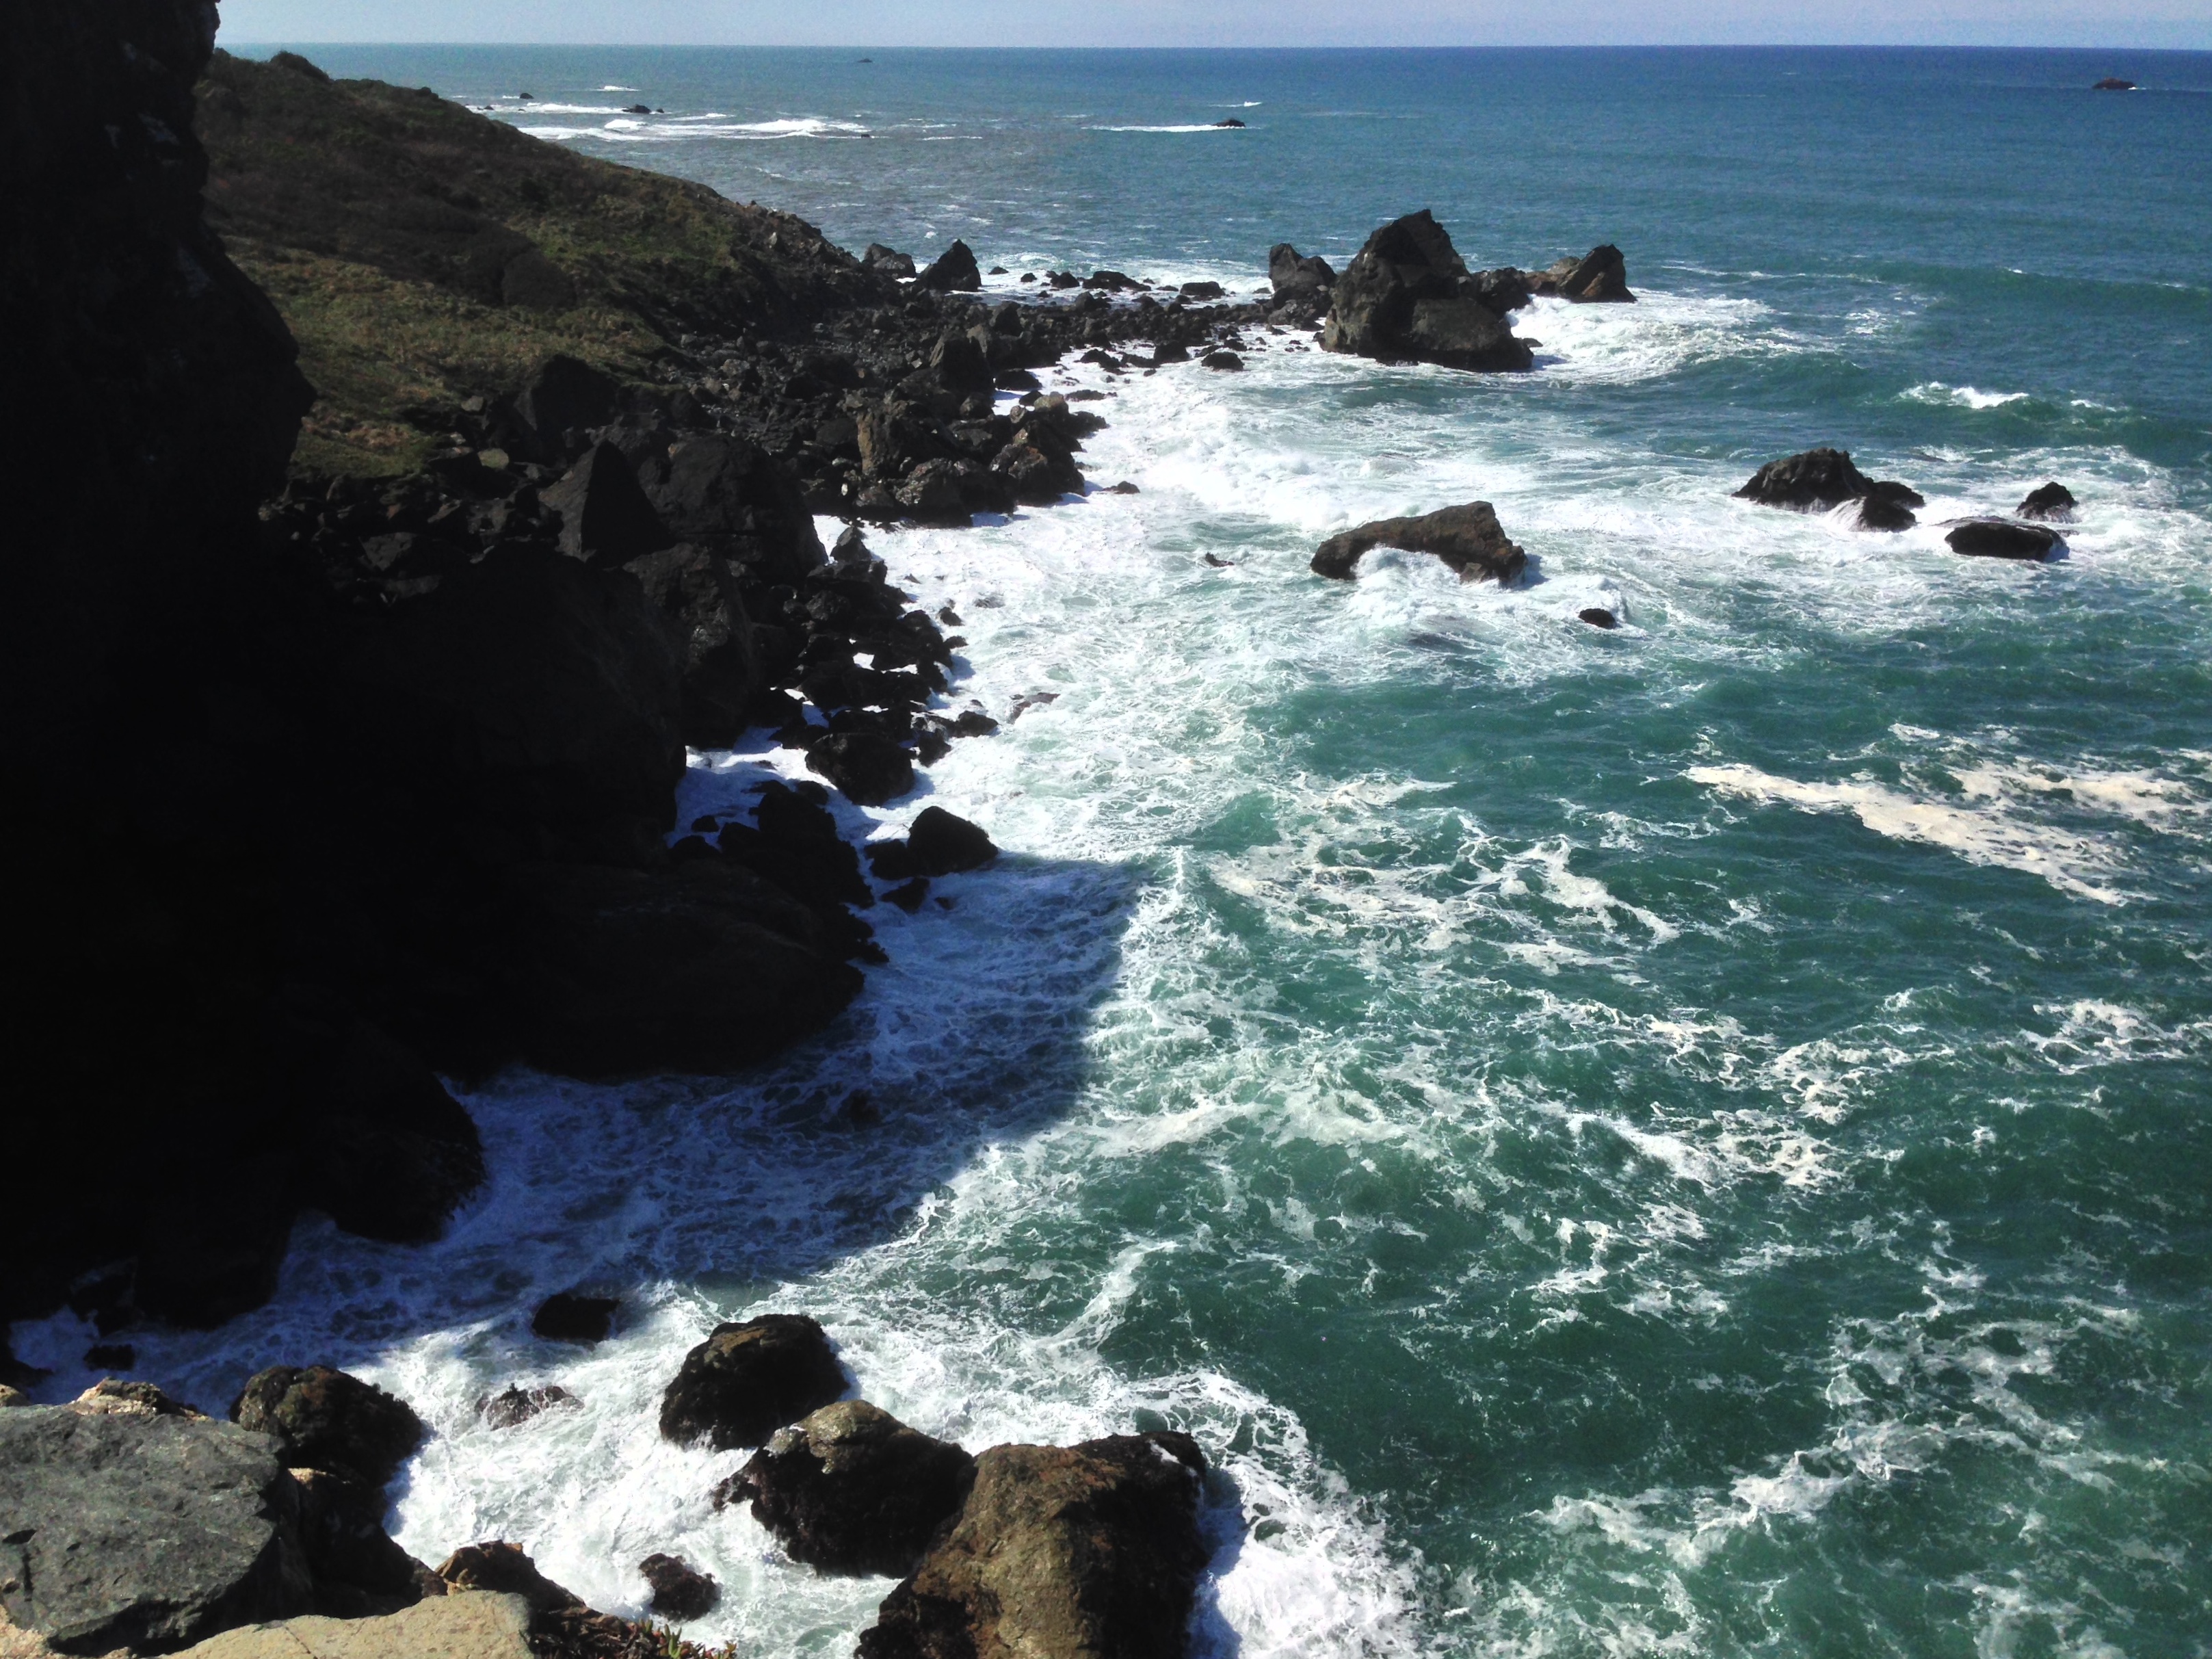
beach, sea, coast, rock, ocean, shore, wave, cliff, cove, bay, terrain, body of water, cape, islet, geographical feature, wind wave